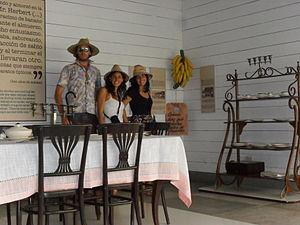
Aracataca est une municipalité du département de Magdalena en Colombie, dans la Región Caribe. Elle fut fondée en 1885 et a acquis son statut de municipalité en 1912.